Pietro Paleocapa

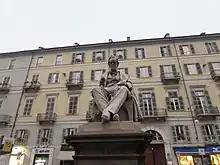
Monument to Pietro Paleocapa, Turin

Paleocapa was born in Nese, Alzano Lombardo, from a family of Greek origins who had moved to Bergamo after the Ottoman conquest of Crete. He studied law and mathematics at the University of Padua. He joined the Military Academy of Modena and became Lieutenant.